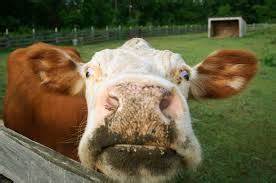
Label: mucca